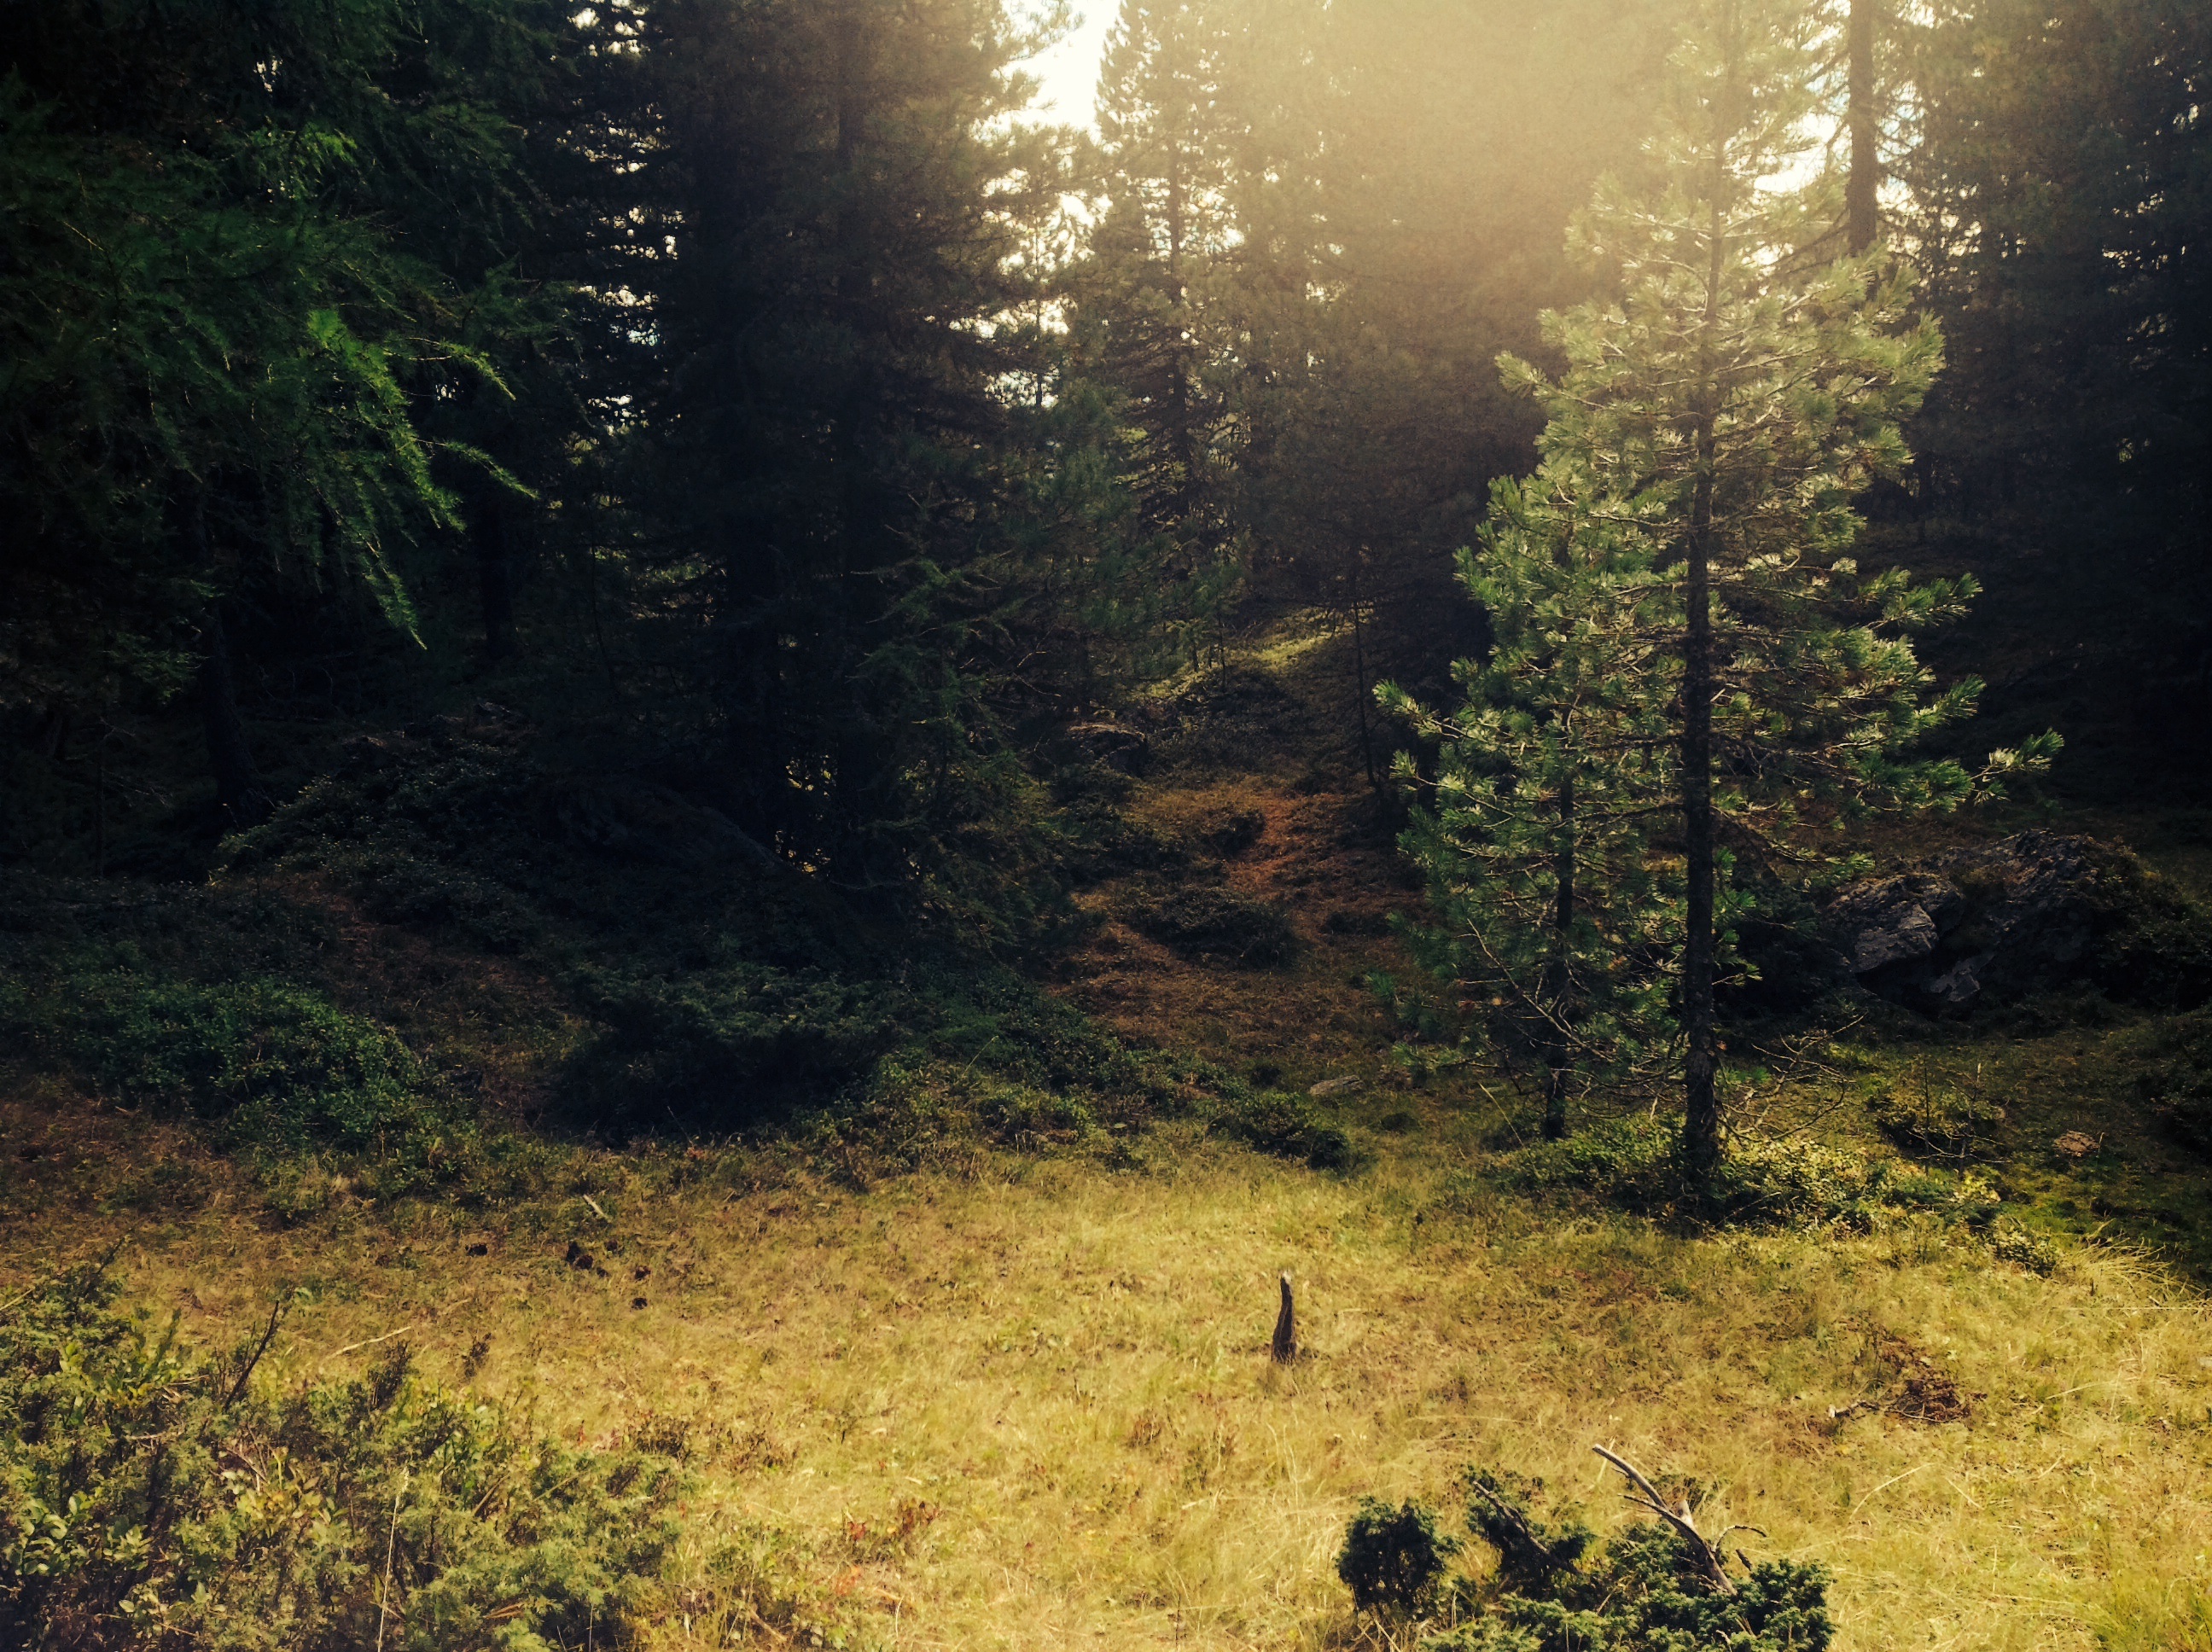
tree, nature, forest, wilderness, plant, sunlight, morning, leaf, wildlife, jungle, autumn, rainforest, woodland, habitat, ecosystem, natural environment, atmospheric phenomenon, woody plant